Jasin District

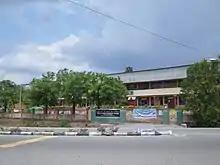
SMK Tun Perak

There are about 19 schools in Jasin district. Schools such as MRSM Tun Ghafar Baba, SMK Iskandar Shah and SMK Dang Anum are examples of schools that are well known in Malaysia. The Malaysia Institute of Aviation Technology, part of the Universiti Kuala Lumpur, is also located in Jasin. Other schools are listed below: